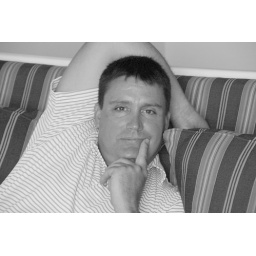
Relaxing in the beach house